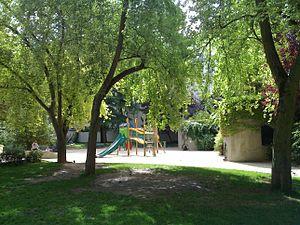
Square du Clos Feuquières, Paris
Le square du Clos-Feuquières est un espace vert du 15ᵉ arrondissement de Paris.